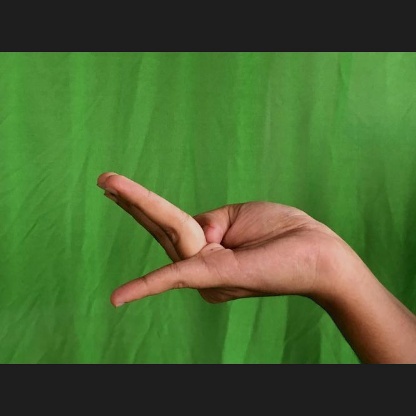
Mudra: Chaturam